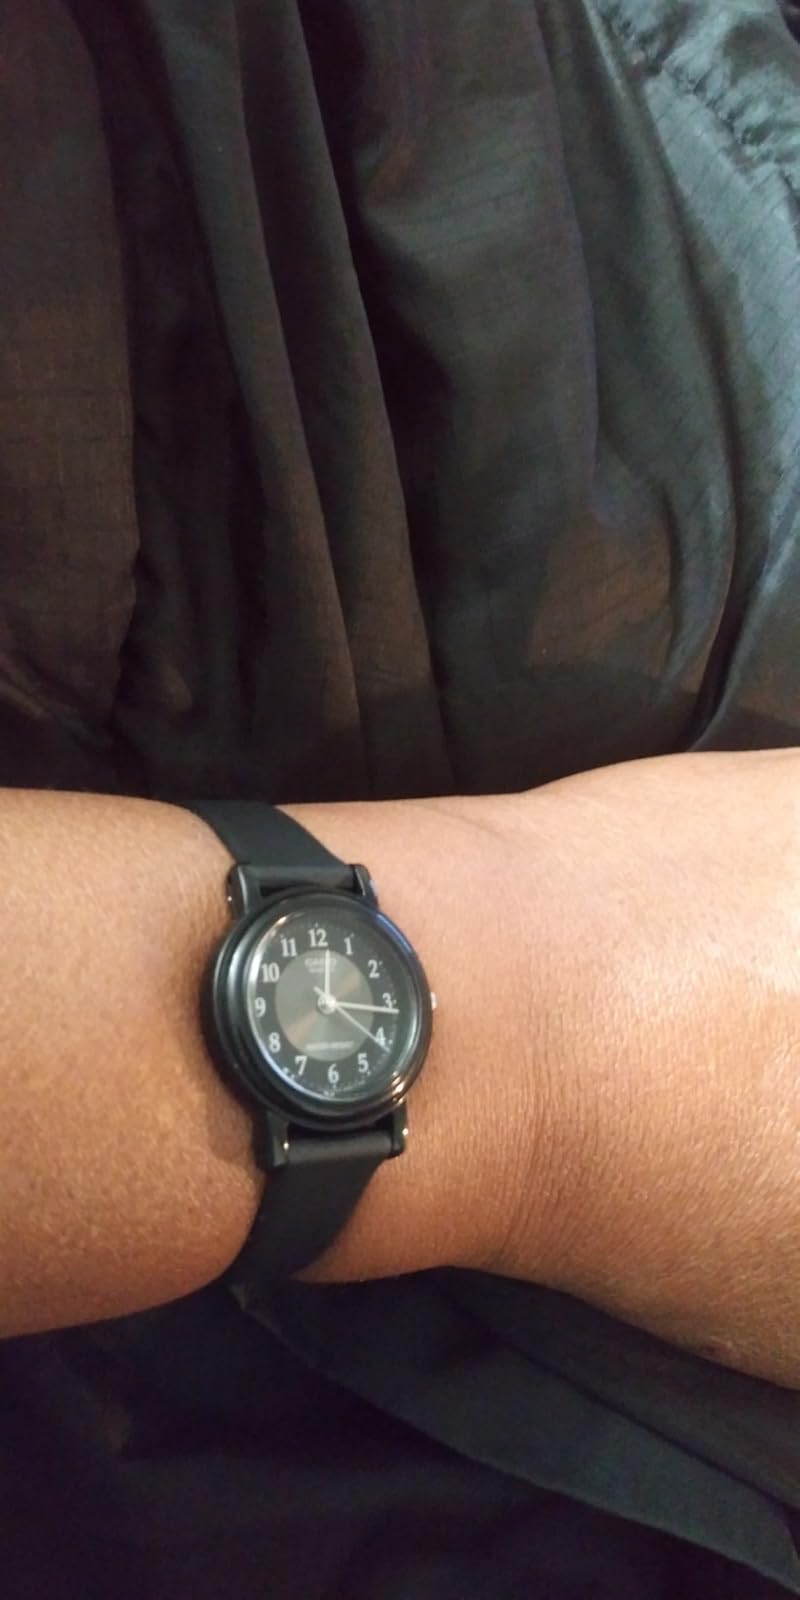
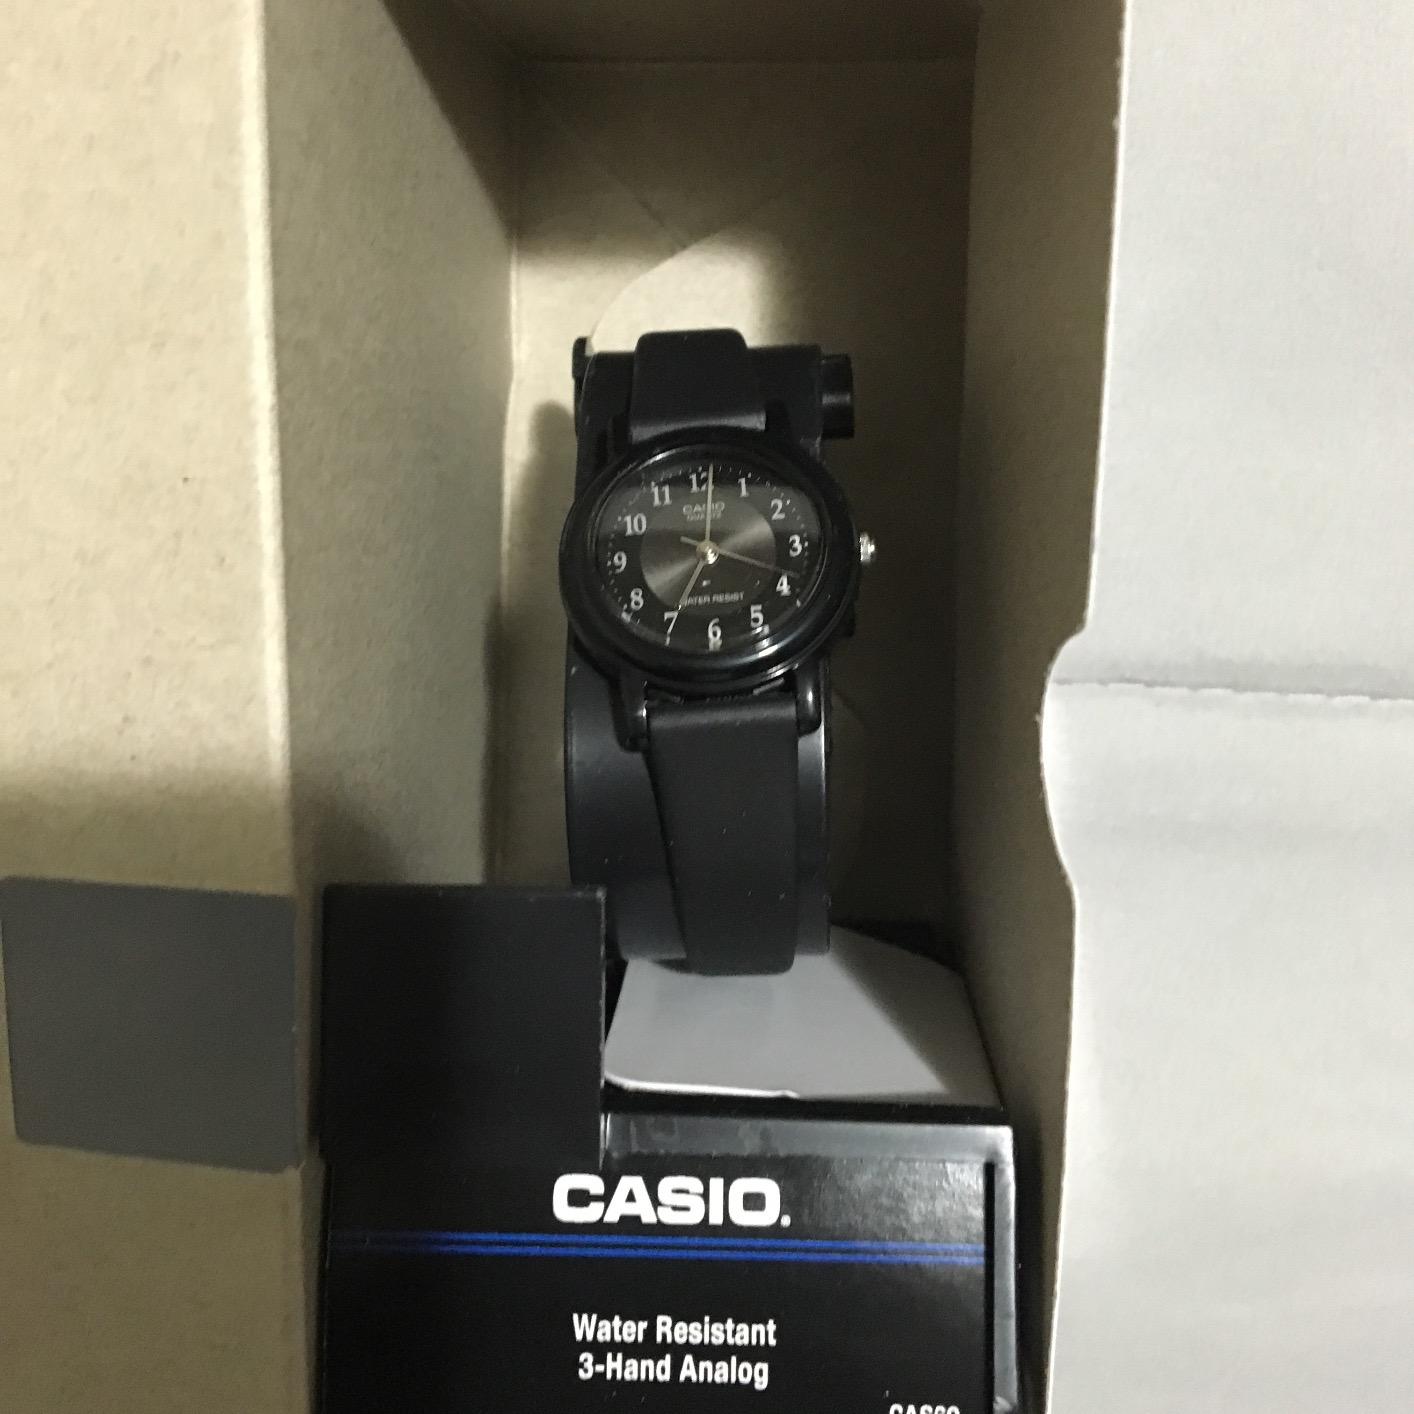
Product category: accessories_watch
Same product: yes